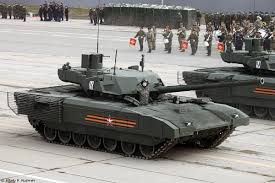
Label: Tank